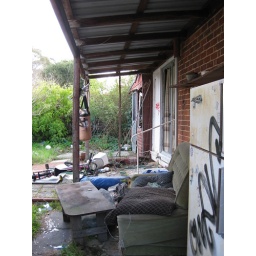
The second house had a hole in the fence into the crowded back yard of the first house.